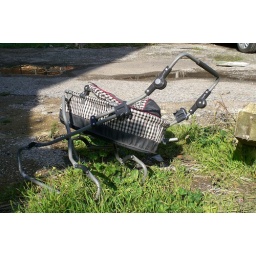
Crumpled push chair in car park behind pub.